Nuclear power in China

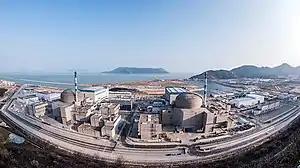
Taishan Nuclear Power Plant Unit 1 & 2 are two 1750 MWe class EPR reactors.

According to the National Nuclear Safety Administration of China, as of 2024 Dec 31, there are 58 nuclear power-plants operating in mainland China, second only to the US which has 94. The installed power sits at 60.88 GW, ranked third after US's 96.95 GW and France's 63.02 GW, and is projected to overtake France in 2025. There are 27 additional plants under construction with a total power of 32.31 GW, ranked first for the 18th consecutive year.